Milton Street

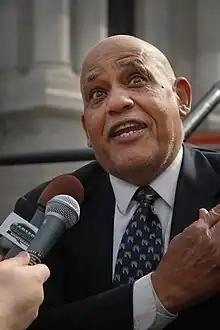

Thomas Milton Street Sr. (April 25, 1939 – November 28, 2022) was an American businessman, a Pennsylvania state senator from Philadelphia, and the brother of former Philadelphia mayor John F. Street. Originally a street hot dog vendor, he rose to prominence as an activist challenging the city's vending and housing ordinances.